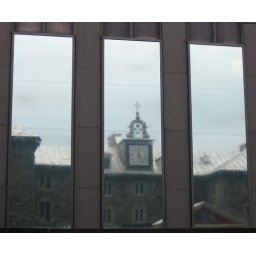
Montreal, reflection of St. Suplice seminary in windows of building across the street